Brantly International

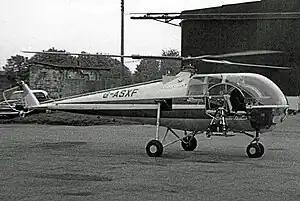
A Brantly 305 at Kidlington Airport

Lear Jet acquired the Brantly Helicopter Corporation in 1966; at this time the factory in Frederick, Oklahoma had 100 employees. The factory moved to Wichita, Kansas in 1969. Aeronautical Research & Development Corporation (ARDC) bought all the rights to Brantly helicopters from Lear Jet in 1969, but they ended operations in early 1970.